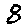
Label: 8